Amalgamated Engineering Union (Australia)

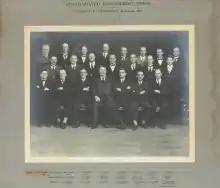
Delegates to the 1927 Interstate Conference of the AEU, held in Melbourne.

In 1921, following the amalgamation of the parent ASE union with several smaller British engineering unions, the Society was renamed the Amalgamated Engineering Union. In February 1938 the Australian branch was deregistered, but was re-established later the same year, to be known as the Amalgamated Engineering Union (Australian Section). In 1969 the Australian branch separated from its British parent union, forming an autonomous union known simply as the Amalgamated Engineering Union (AEU). In 1972 the union began amalgamating with the Sheet Metal Working Industrial Union of Australia, the Boilermakers and Blacksmiths' Society of Australia and the Federated Jewellers, Watchmakers and Allied Trades Union of Australia. Between 1976 and 1983, this new union was called the Amalgamated Metal Workers & Shipwrights Union, before becoming the Amalgamated Metal Workers' Union (AMWU).